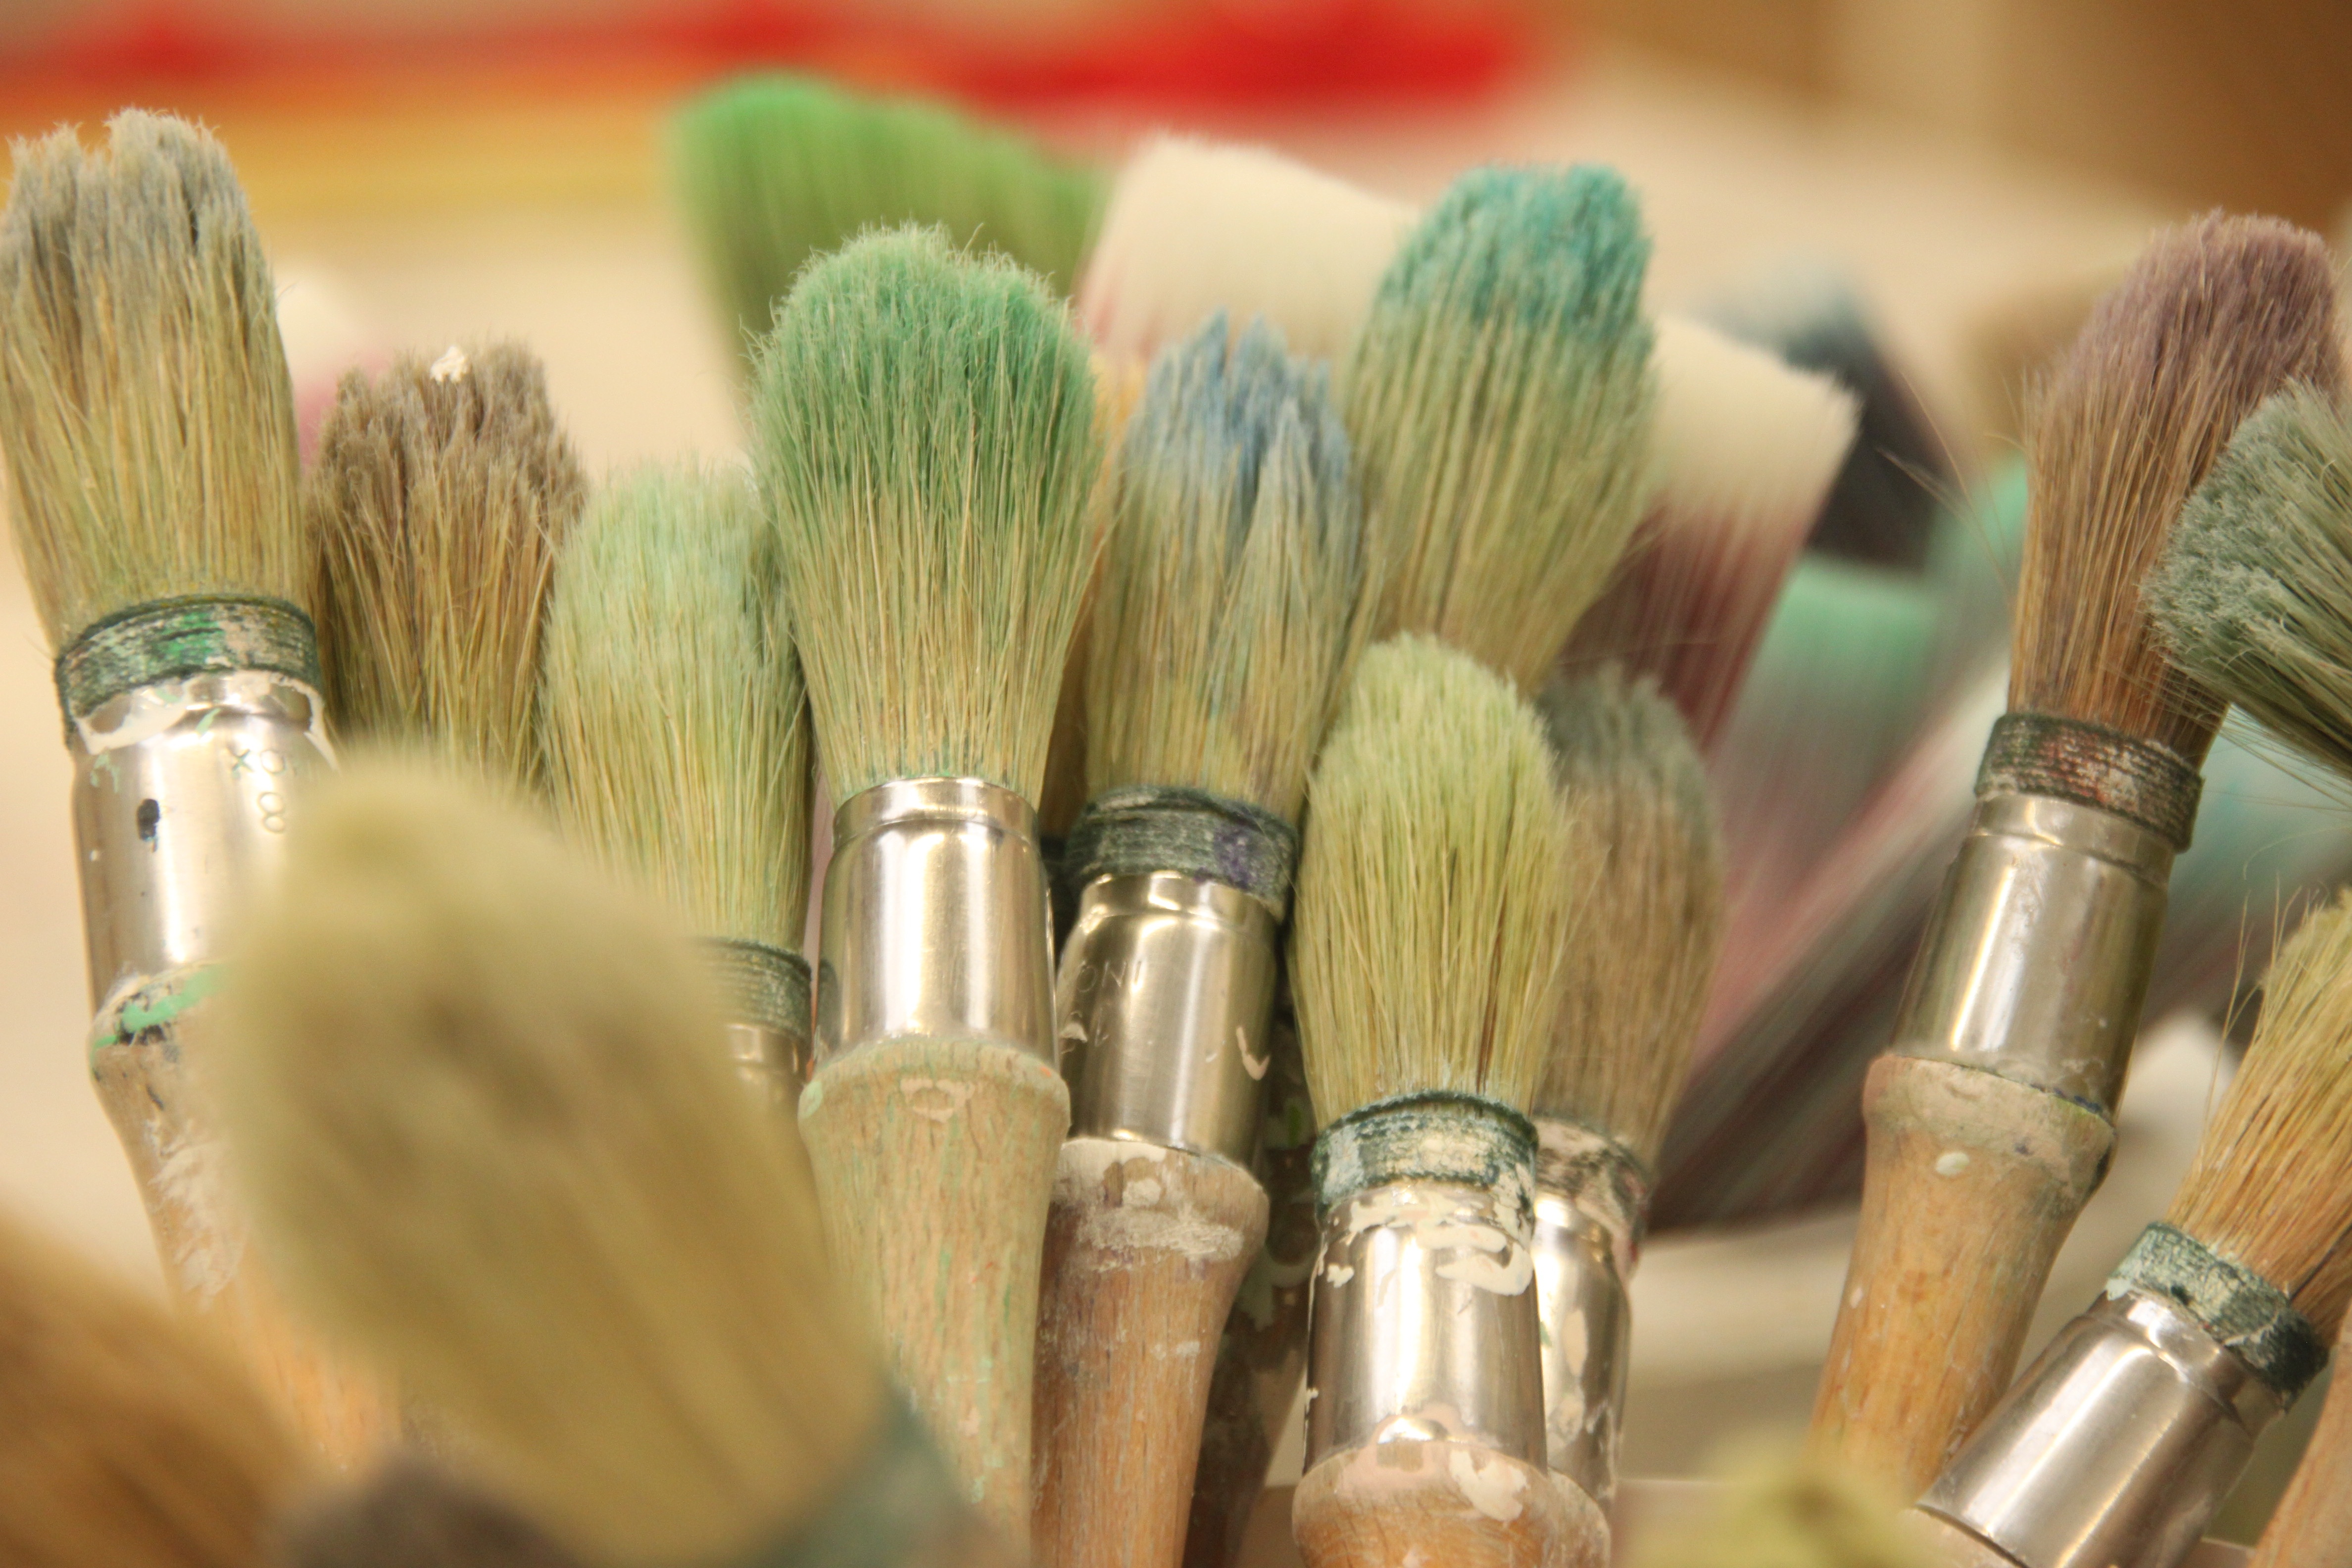
brush, tool, workshop, artistic, painting